Richard Du Cann

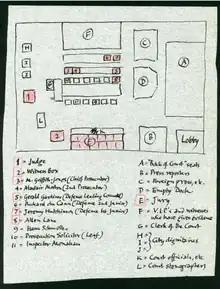
A diagram of the court during the "Lady Chatterley's Lover" trial, Du Cann's position as second junior defence counsel is marked as number 6.

Du Cann was born in London on 27 January 1929. He was educated at Steyning Grammar School in West Sussex and Clare College of the University of Cambridge. Du Cann followed in his father's footsteps to become a barrister and was pupilled to James Burge at the chambers of R.E. Seaton, practising in criminal law. He was called to the bar by Gray's Inn in 1953.